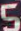
Number: 5